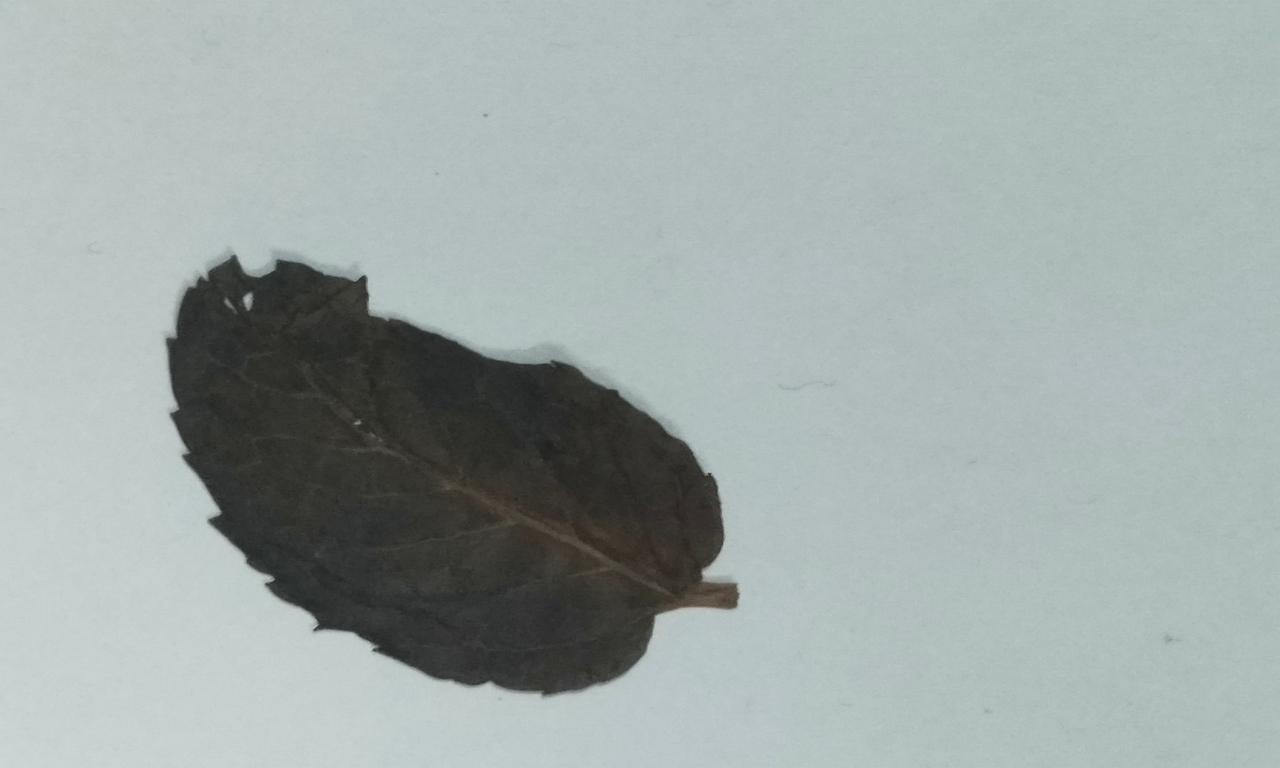
Label: Dried